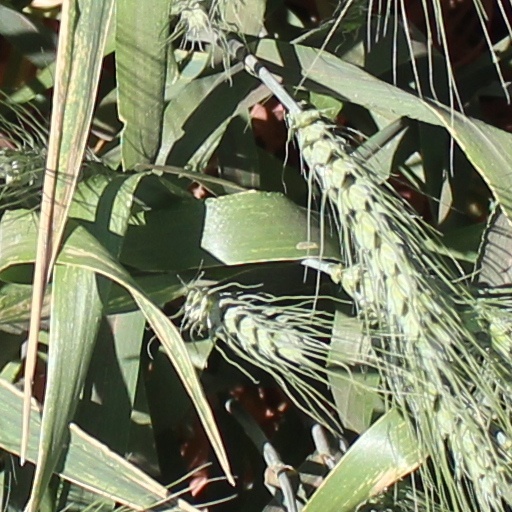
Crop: wheat